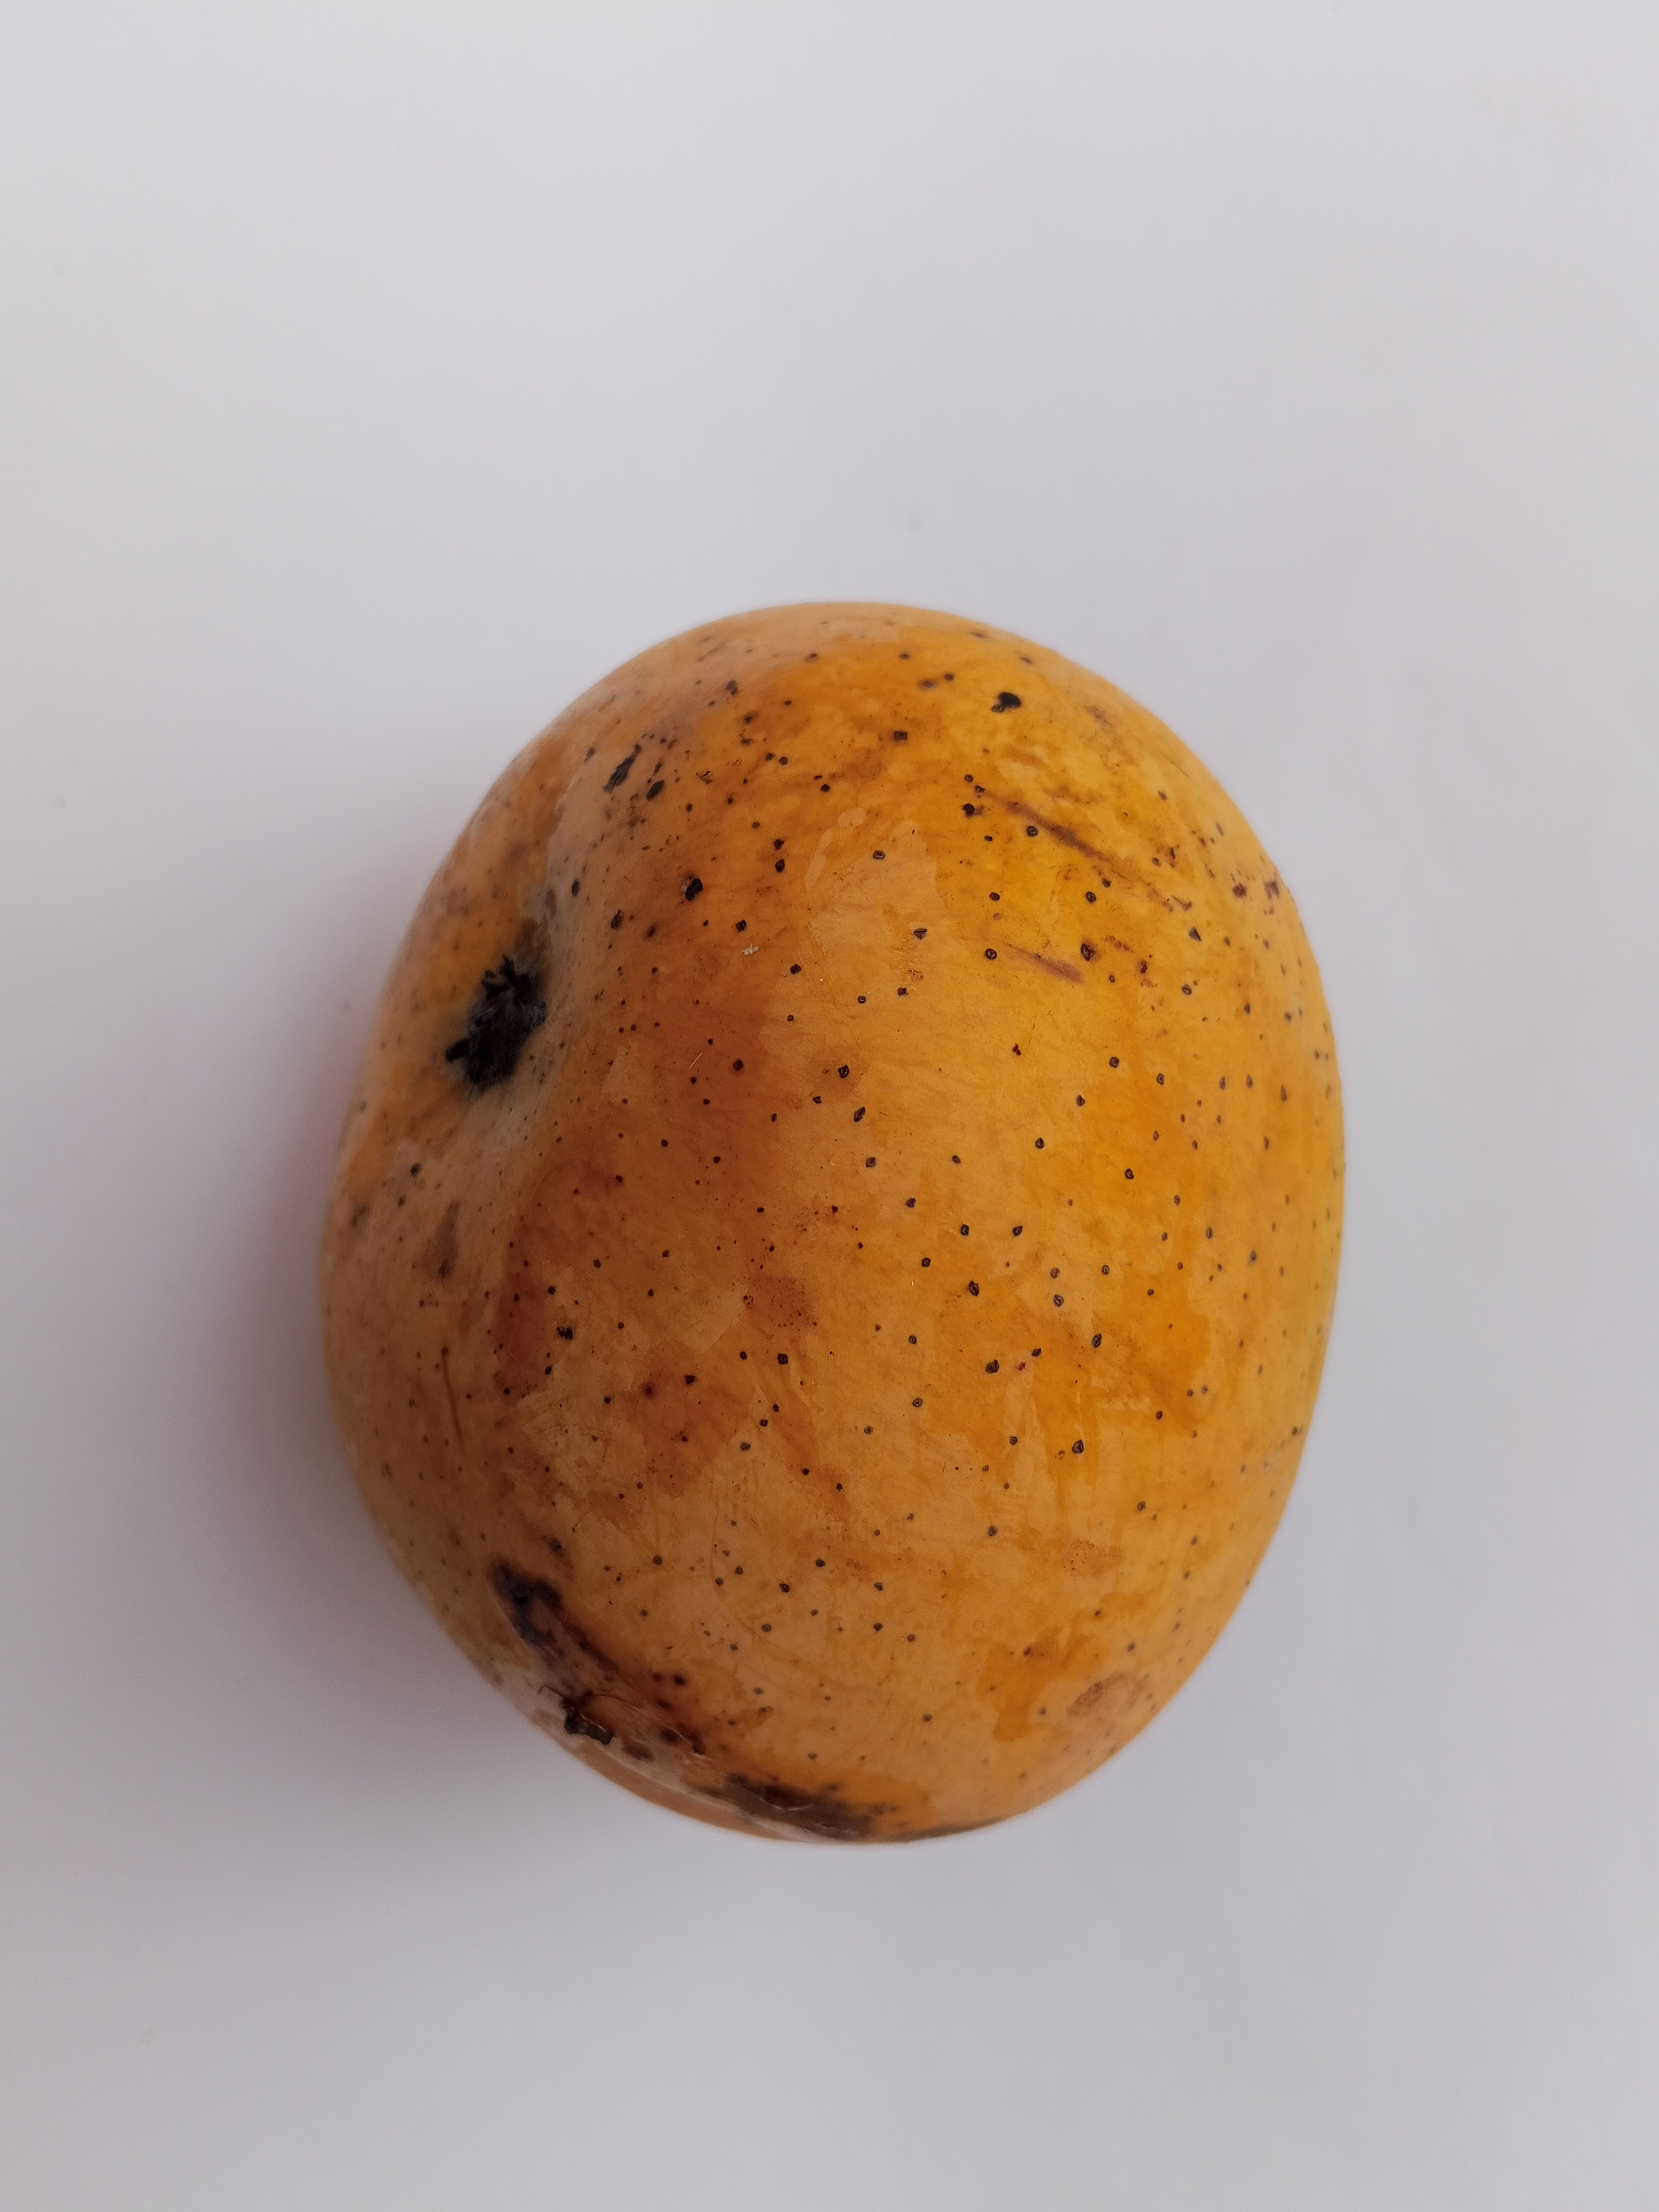
Mango variety: Sundari